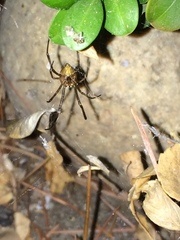
Species: Lactrodectus_hesperus